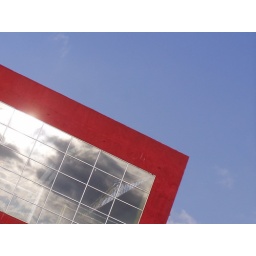
Red builiding in a blue sky day in bogota